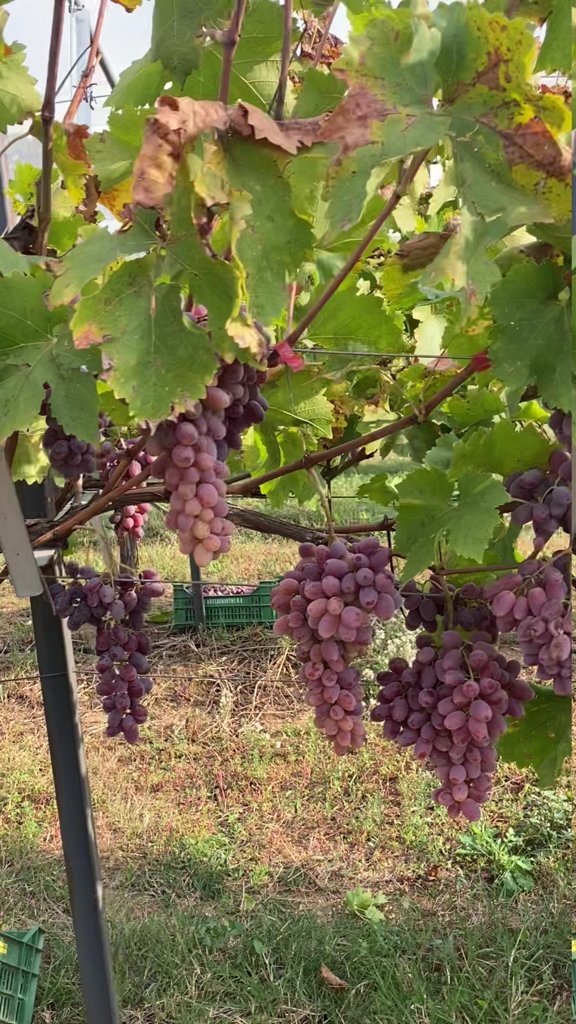
Berries visible: 312
Grape clusters: 9